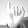
ASL letter: I